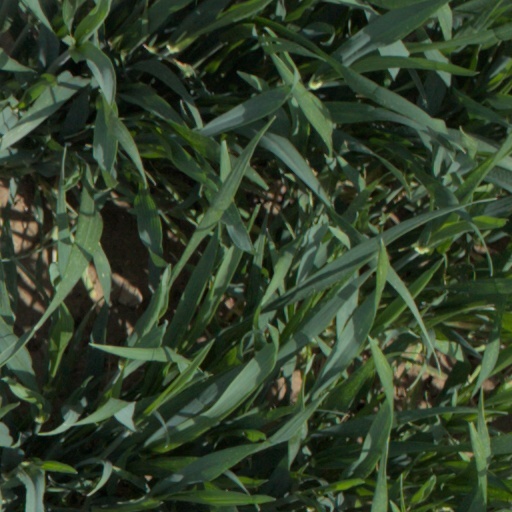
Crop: wheat